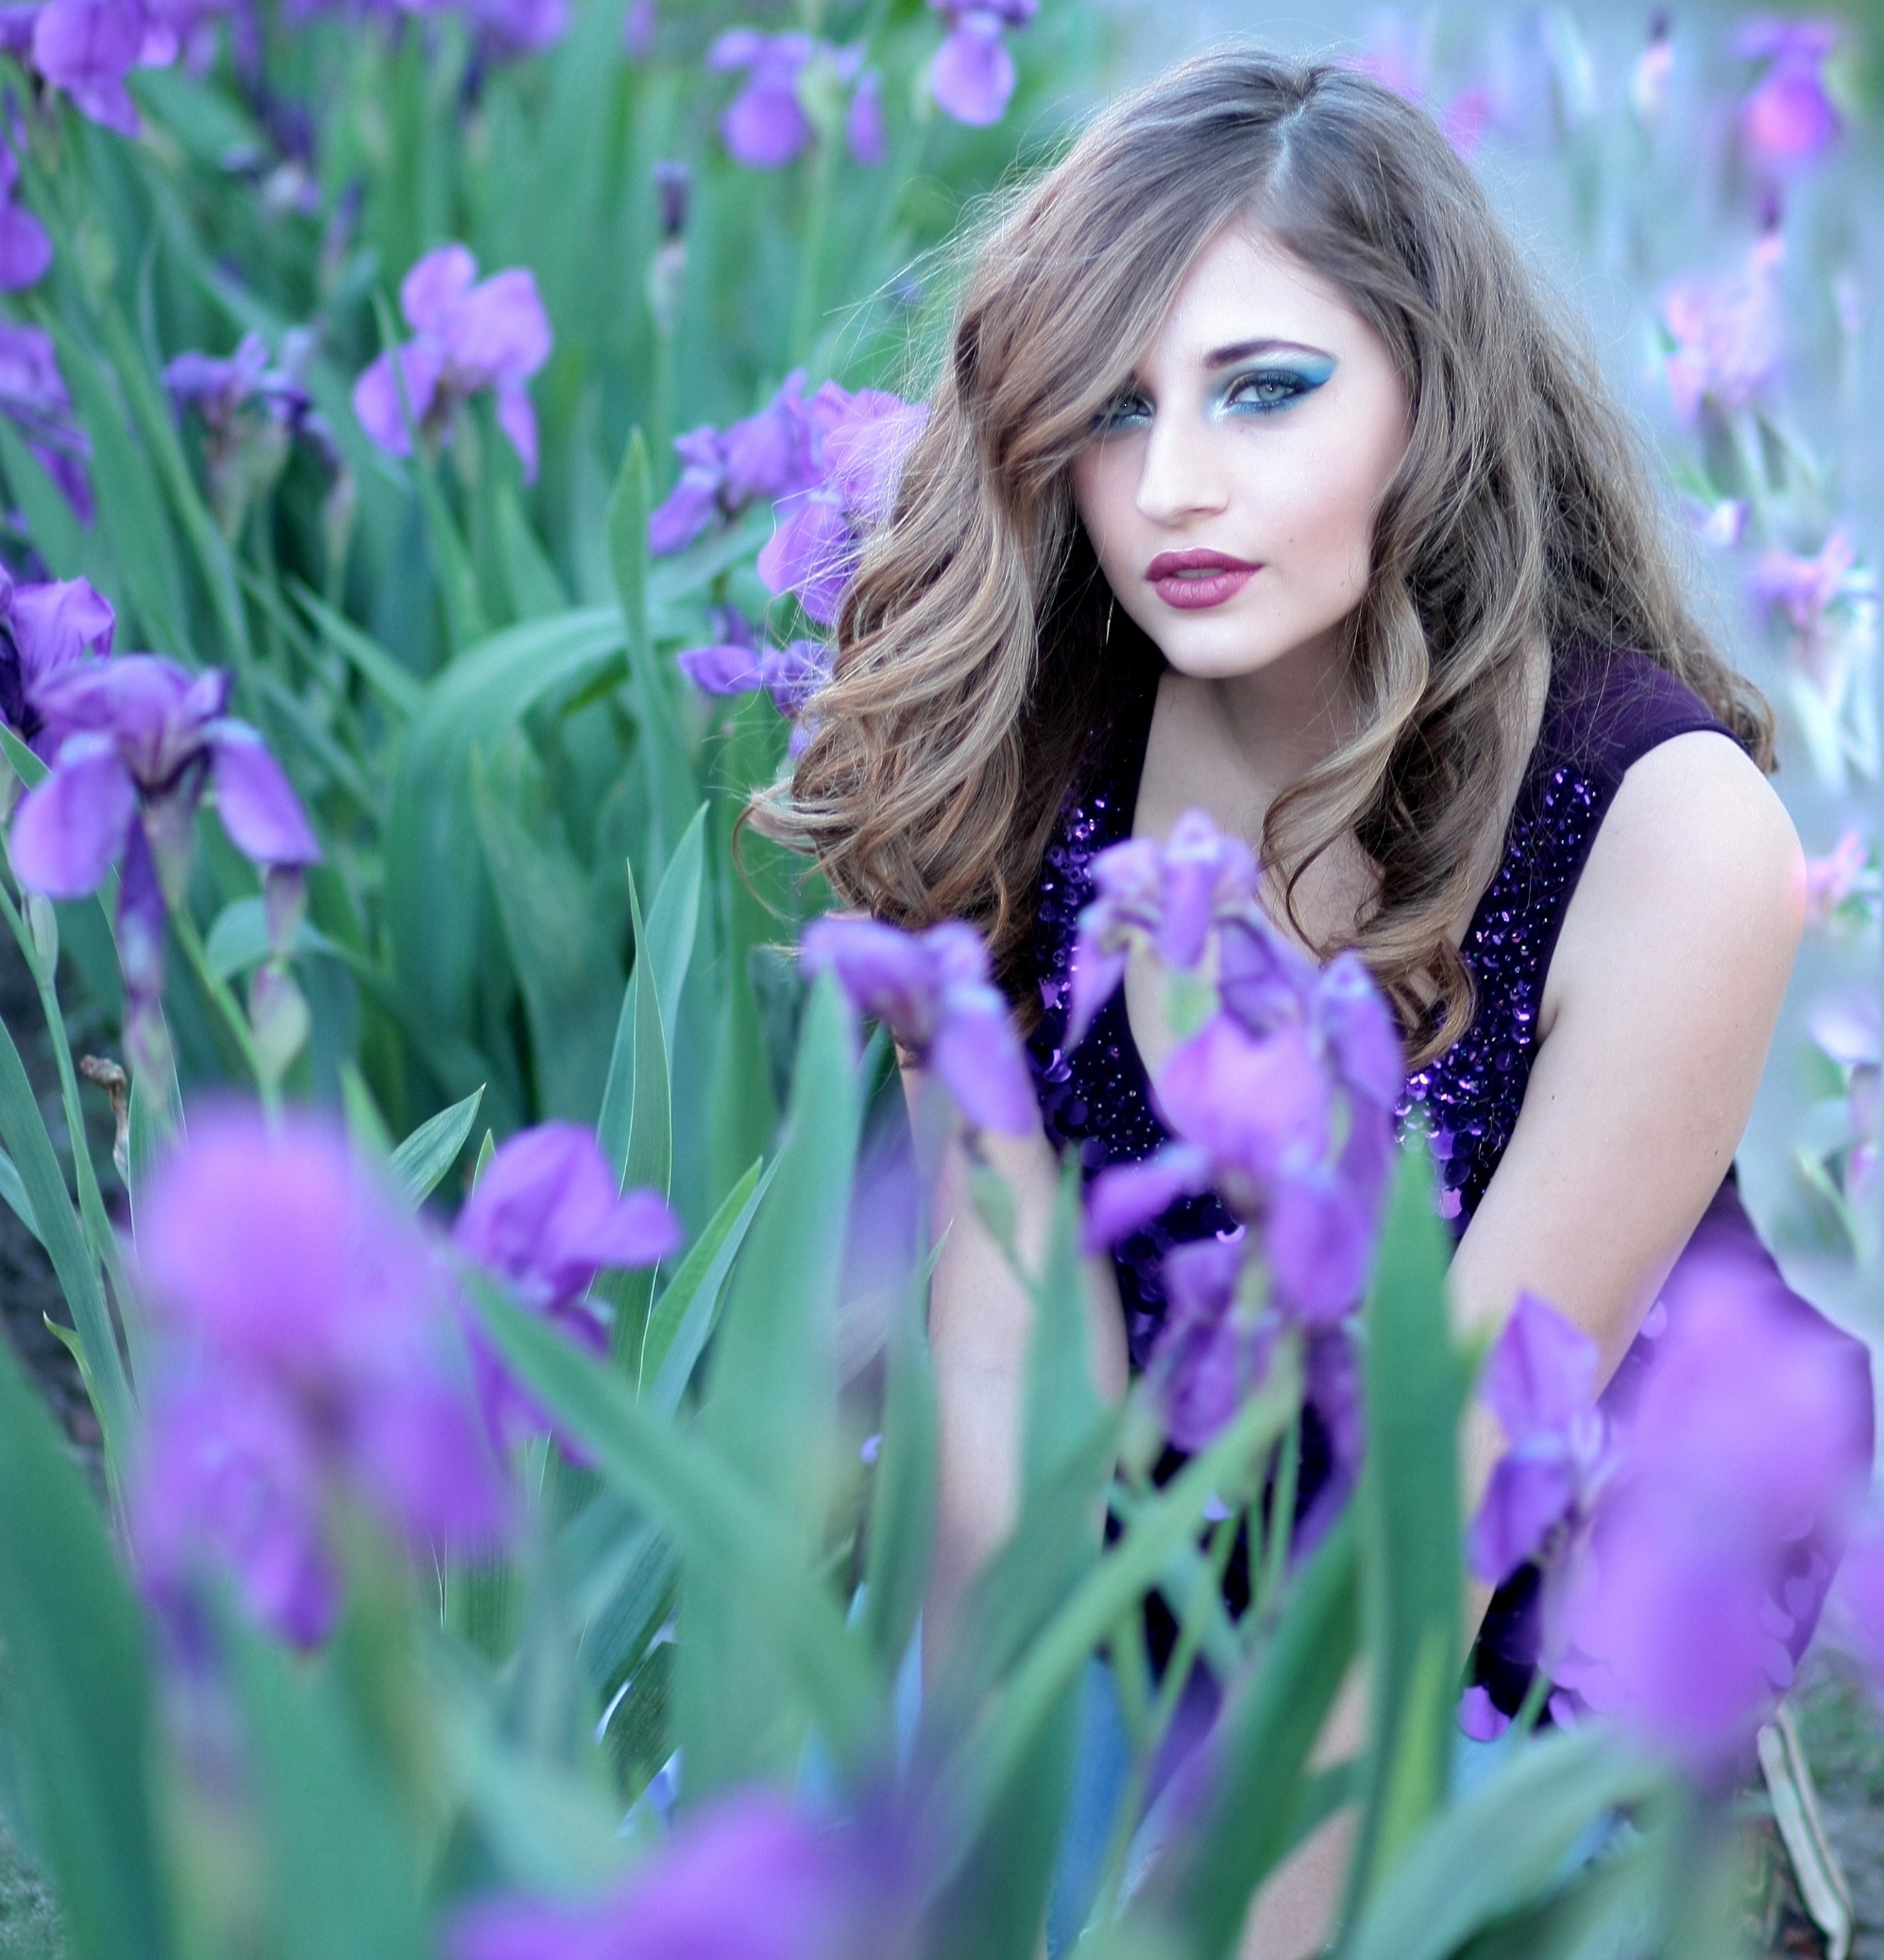
nature, plant, girl, flower, purple, blonde, lavender, flowers, iris, eye, beauty, flowering plant, mov, land plant